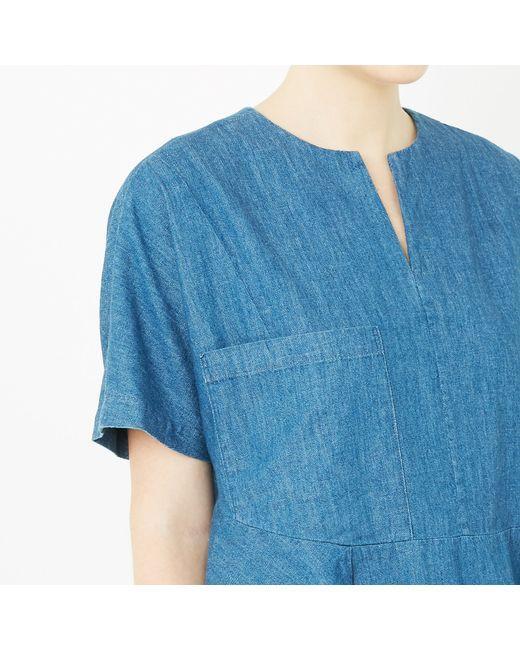
Blaues Denim-Jeanstop für Damen